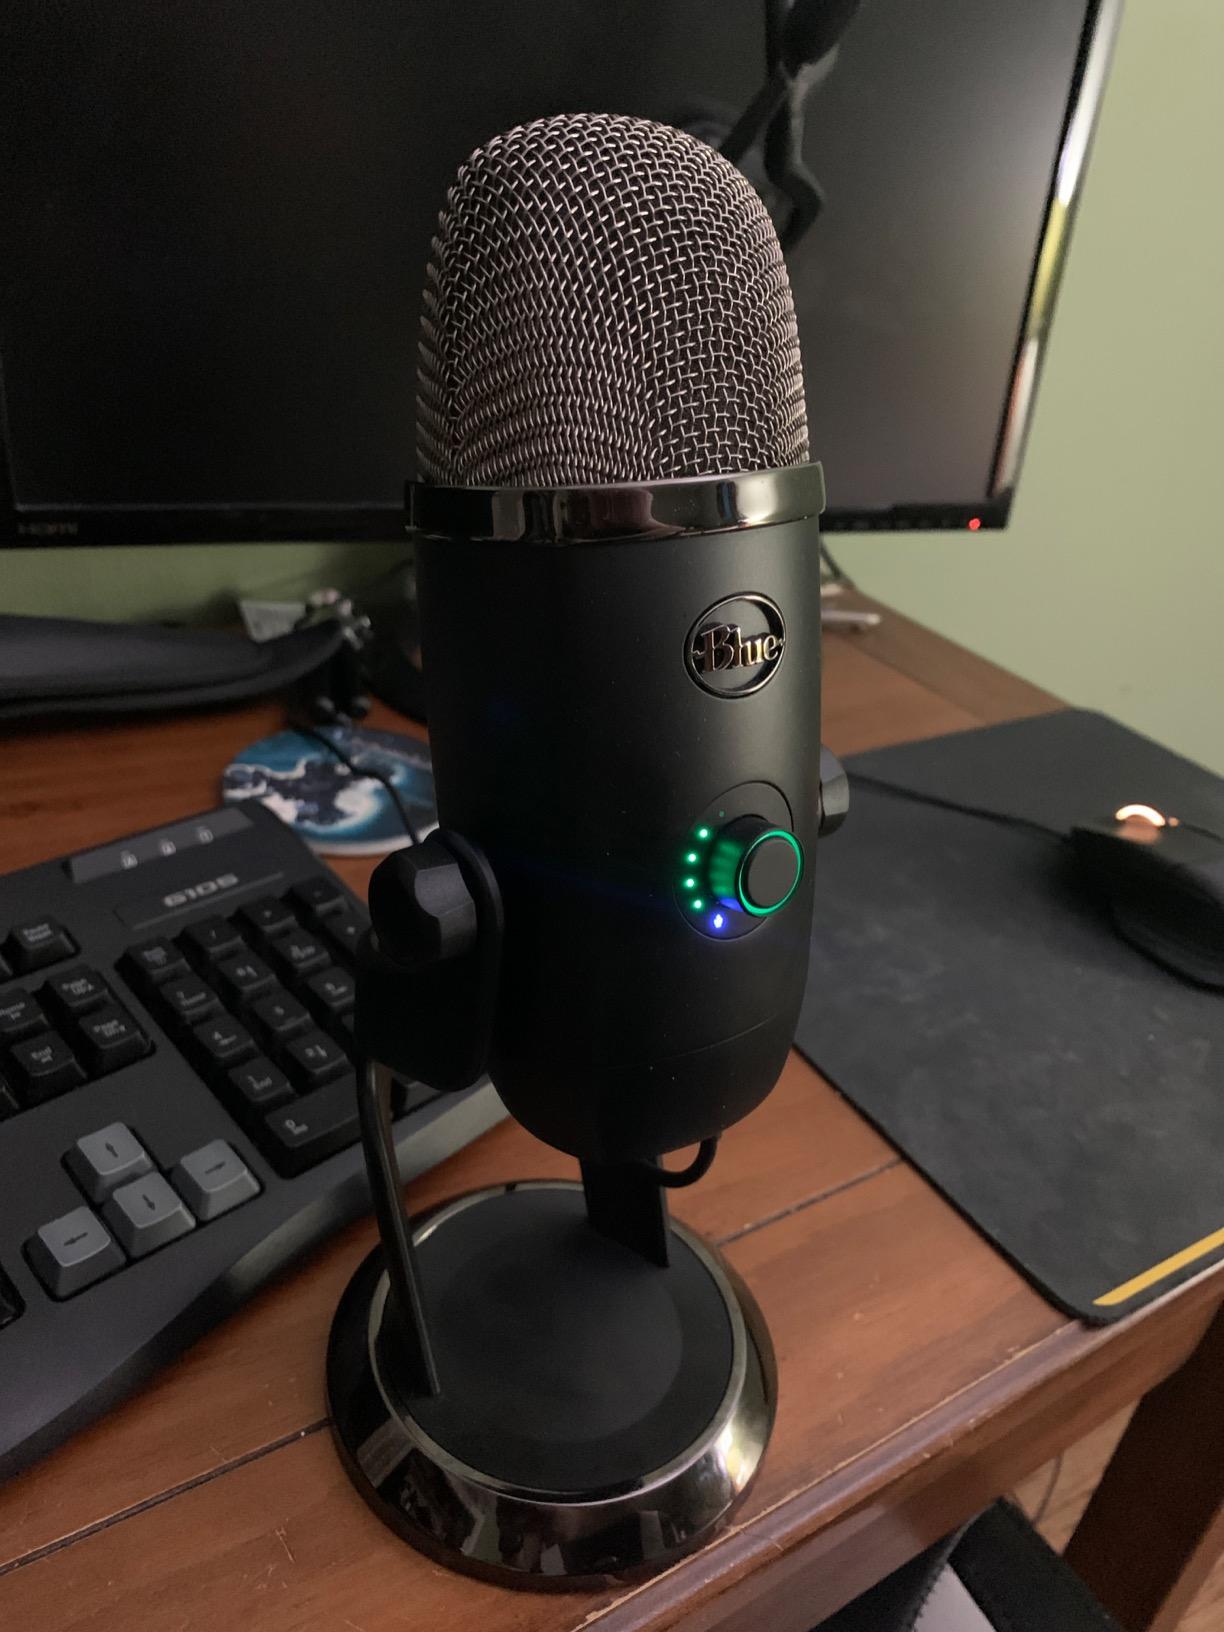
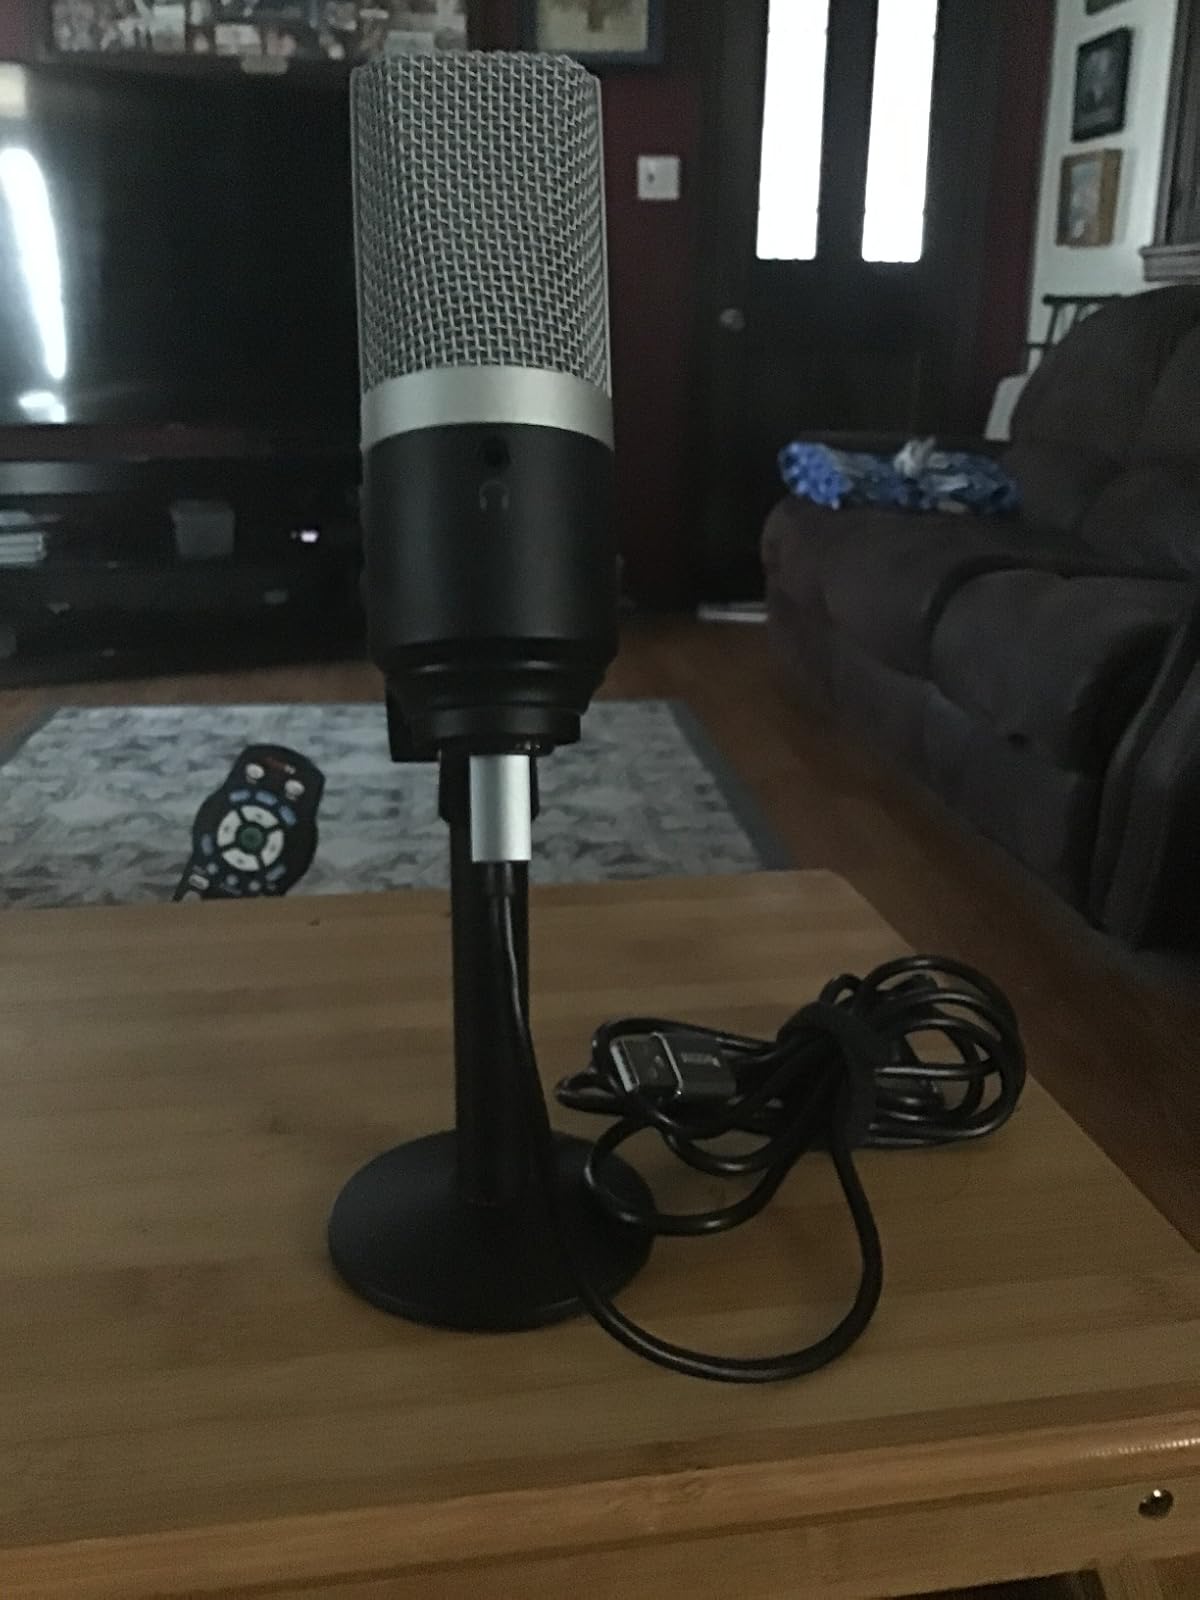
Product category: microphone
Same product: no